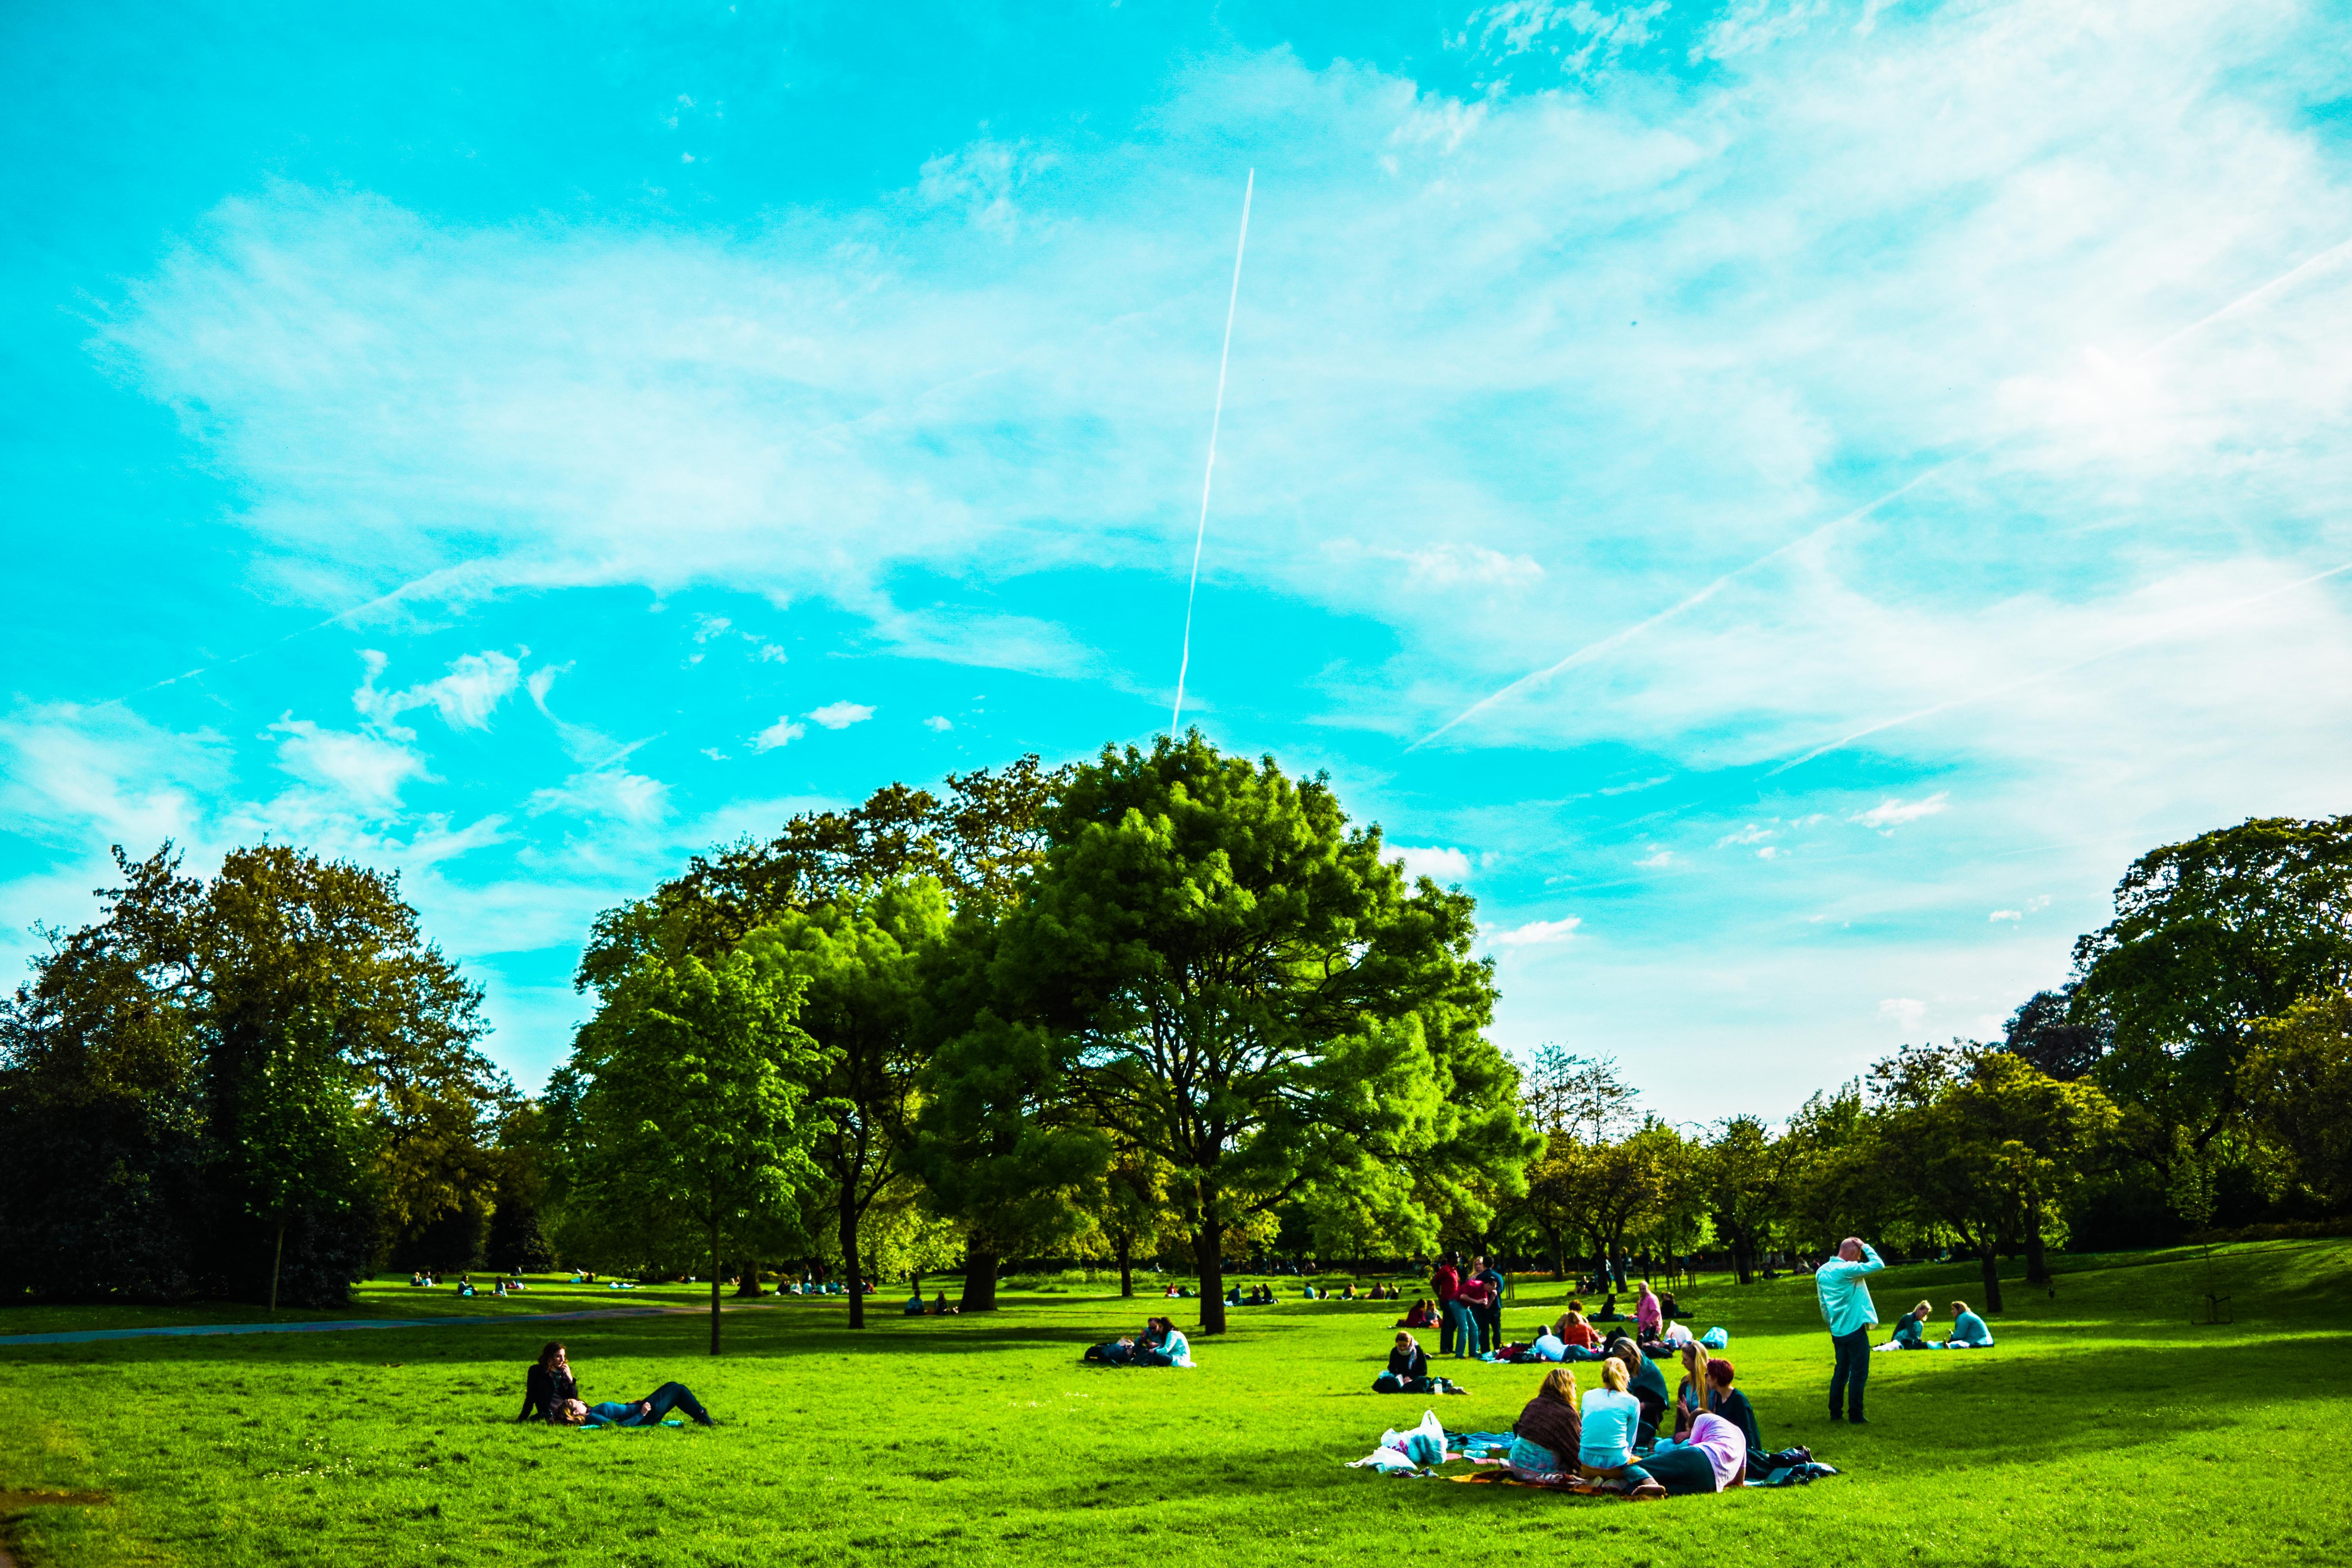
landscape, tree, nature, grass, cloud, people, sky, wood, field, lawn, meadow, sunlight, flower, travel, europe, spring, green, park, calm, cheerful, england, london, active, united kingdom, rural area, st james park